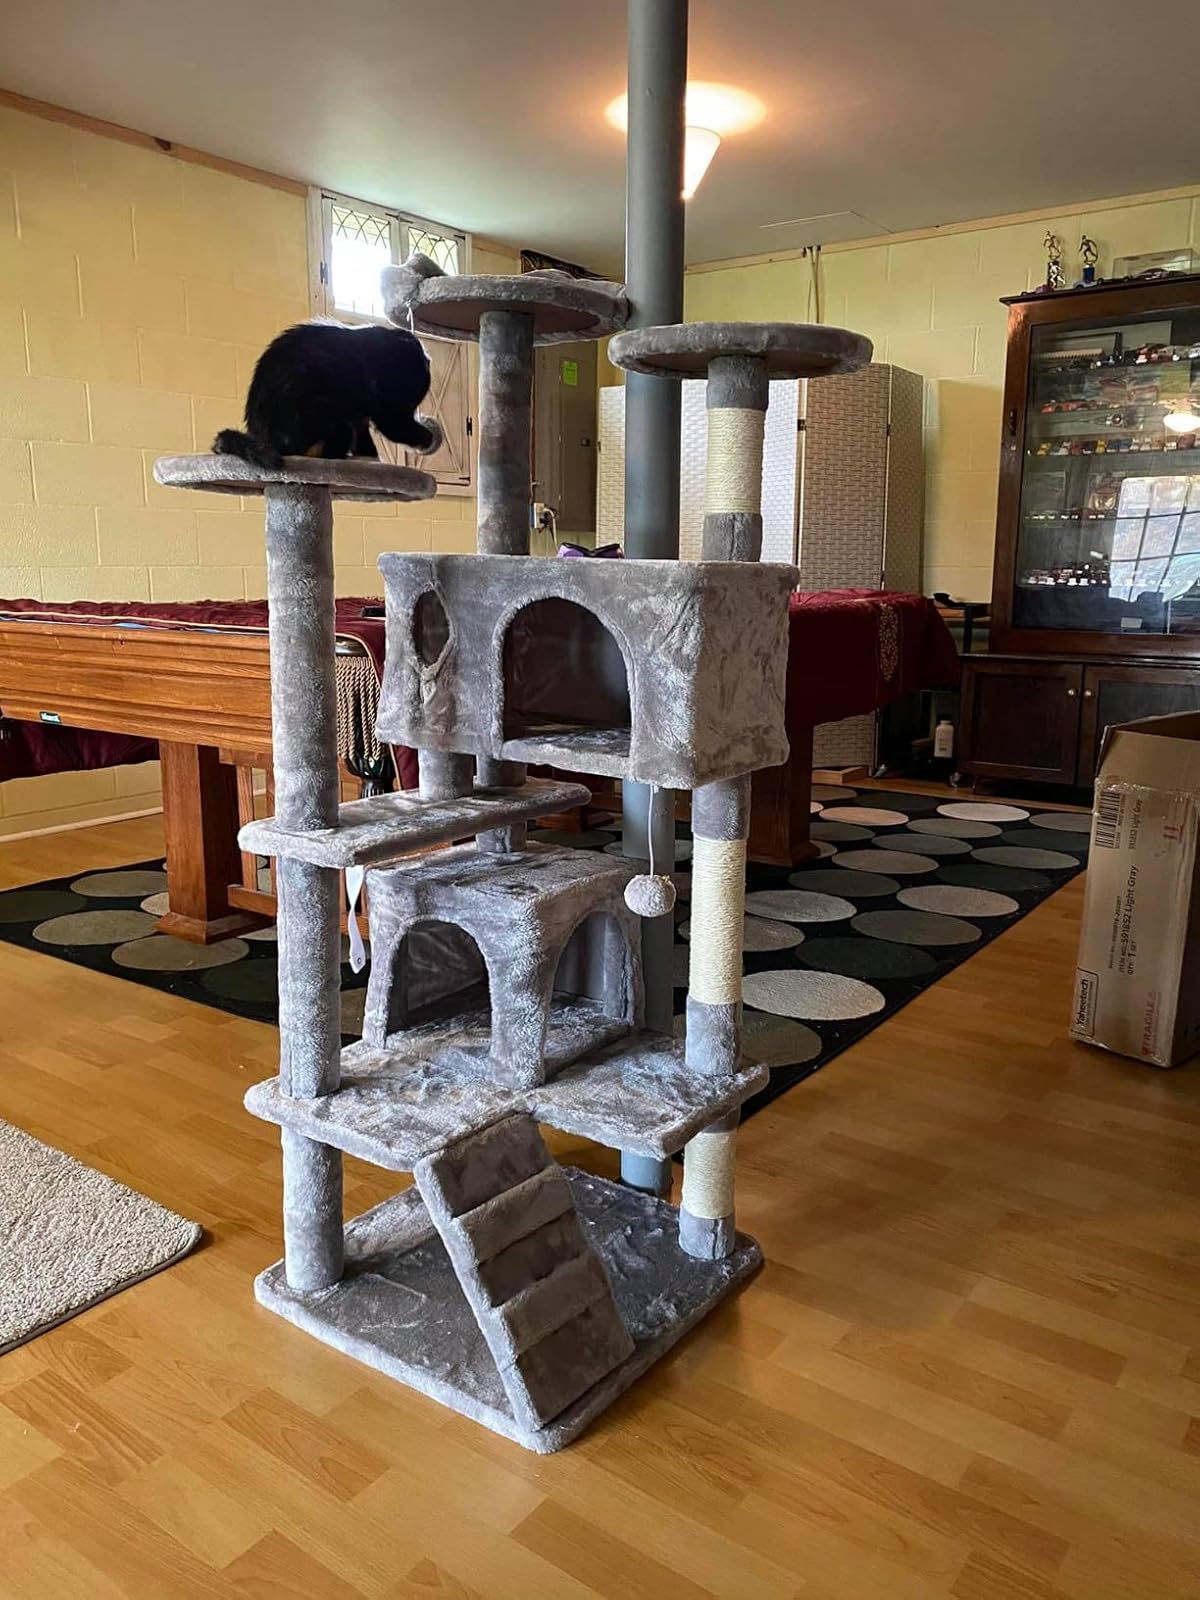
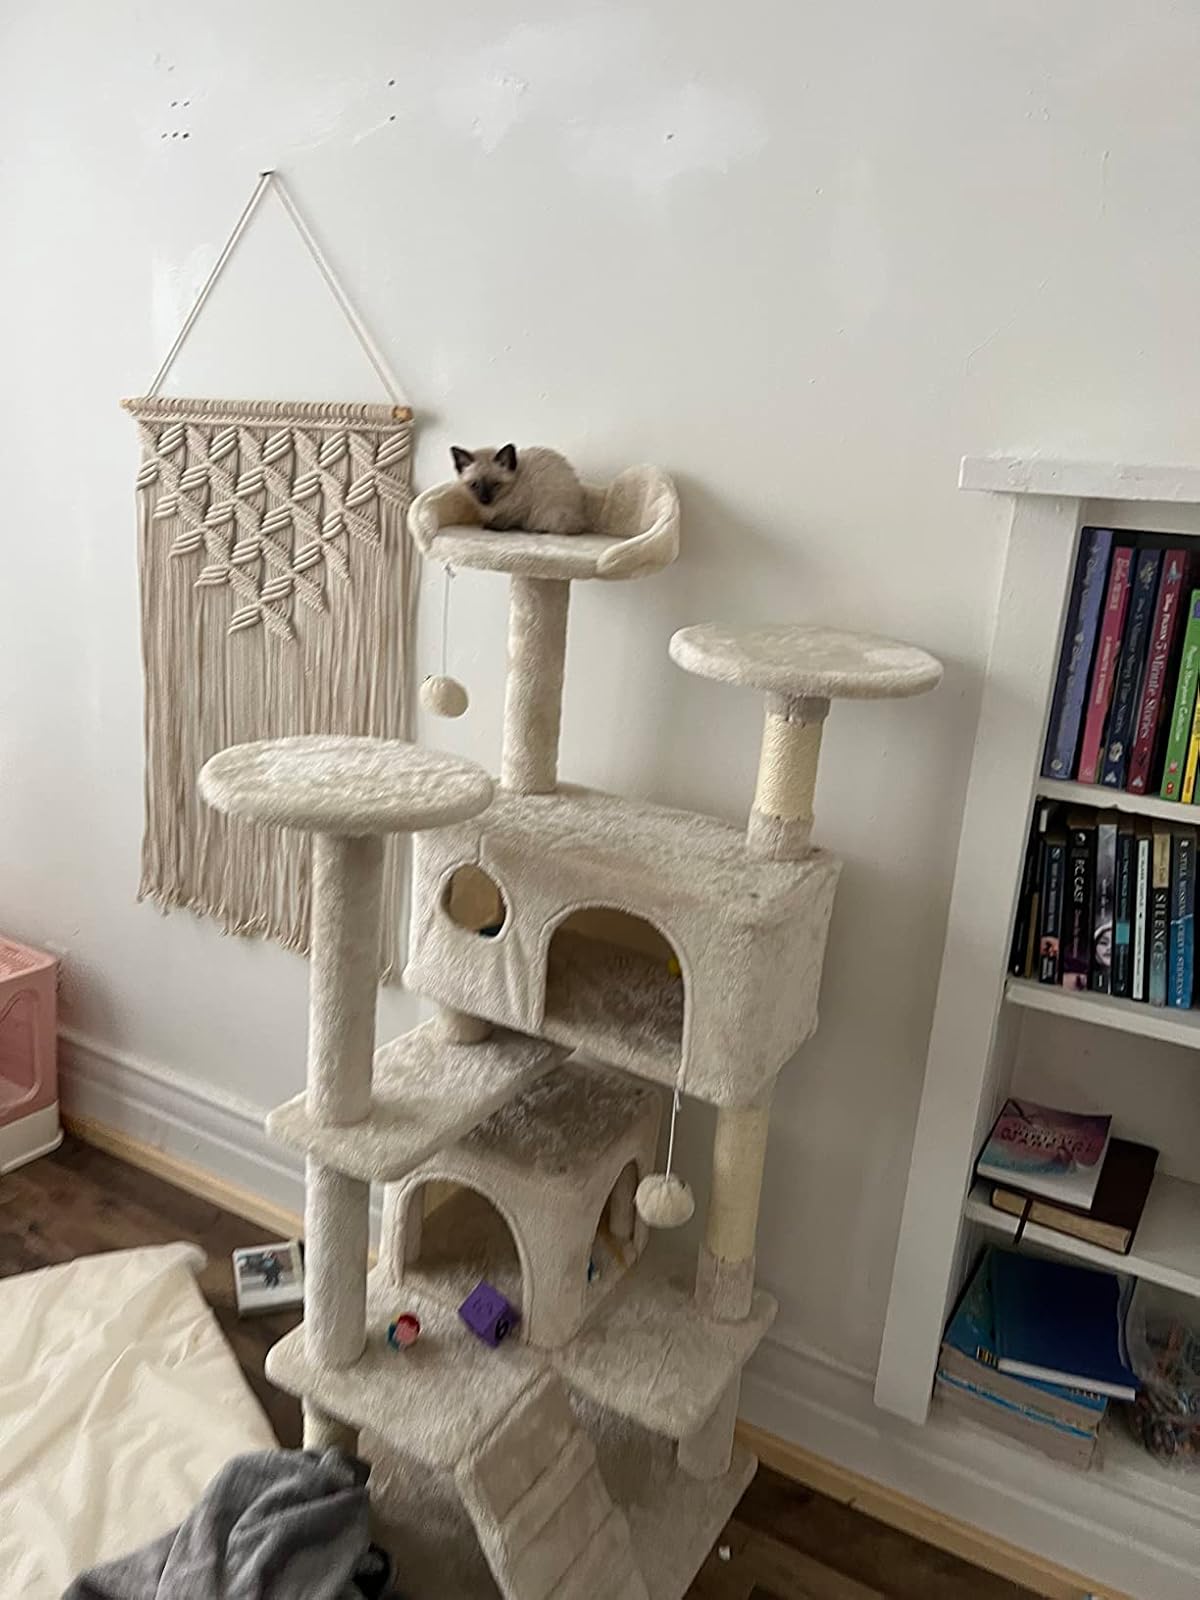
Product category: items_cat tree
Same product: no